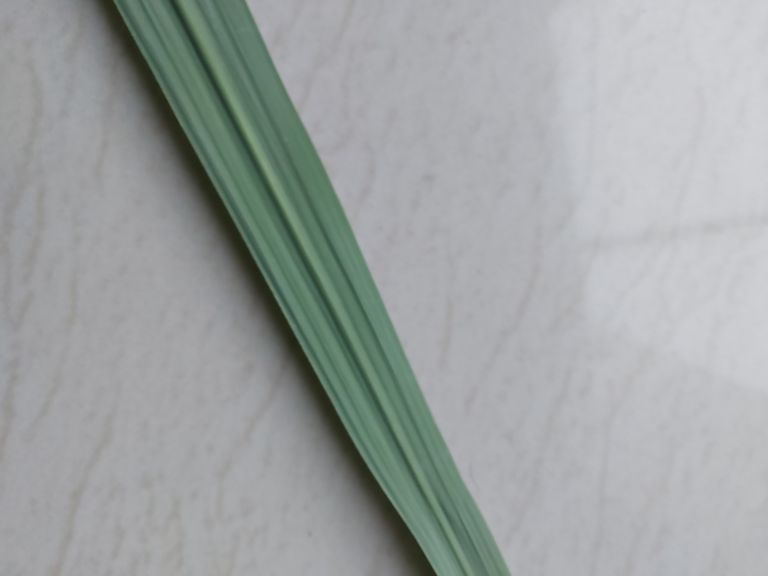
Label: Healthy